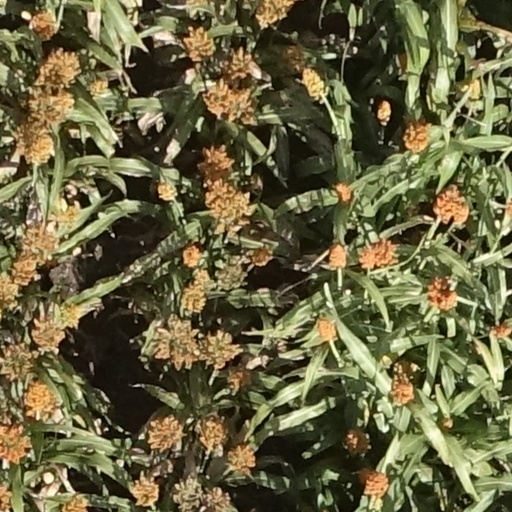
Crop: sorghum